Inka Raqay, Bolivia

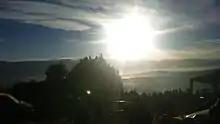
Inka Raqay at sunrise during the Willkakuti ceremony in 2013

Inka Raqay (Quechua "Inka" Inca, "raqay" ruin, a demolished building; shed, storehouse or dormitory for the laborers of a farm; a generally old building without roof, only with walls) is an archaeological site in Bolivia. It is located in the Cochabamba Department, Quillacollo Province, Sipe Sipe Municipality, near the community of Linku.